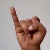
The image shows a hand gesture representing the letter 'I' in Indian Sign Language.